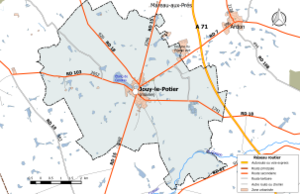
Carte du réseau routier de la commune de fr:Jouy-le-Potier.
Jouy-le-Potier est une commune française située dans le département du Loiret en région Centre-Val de Loire.